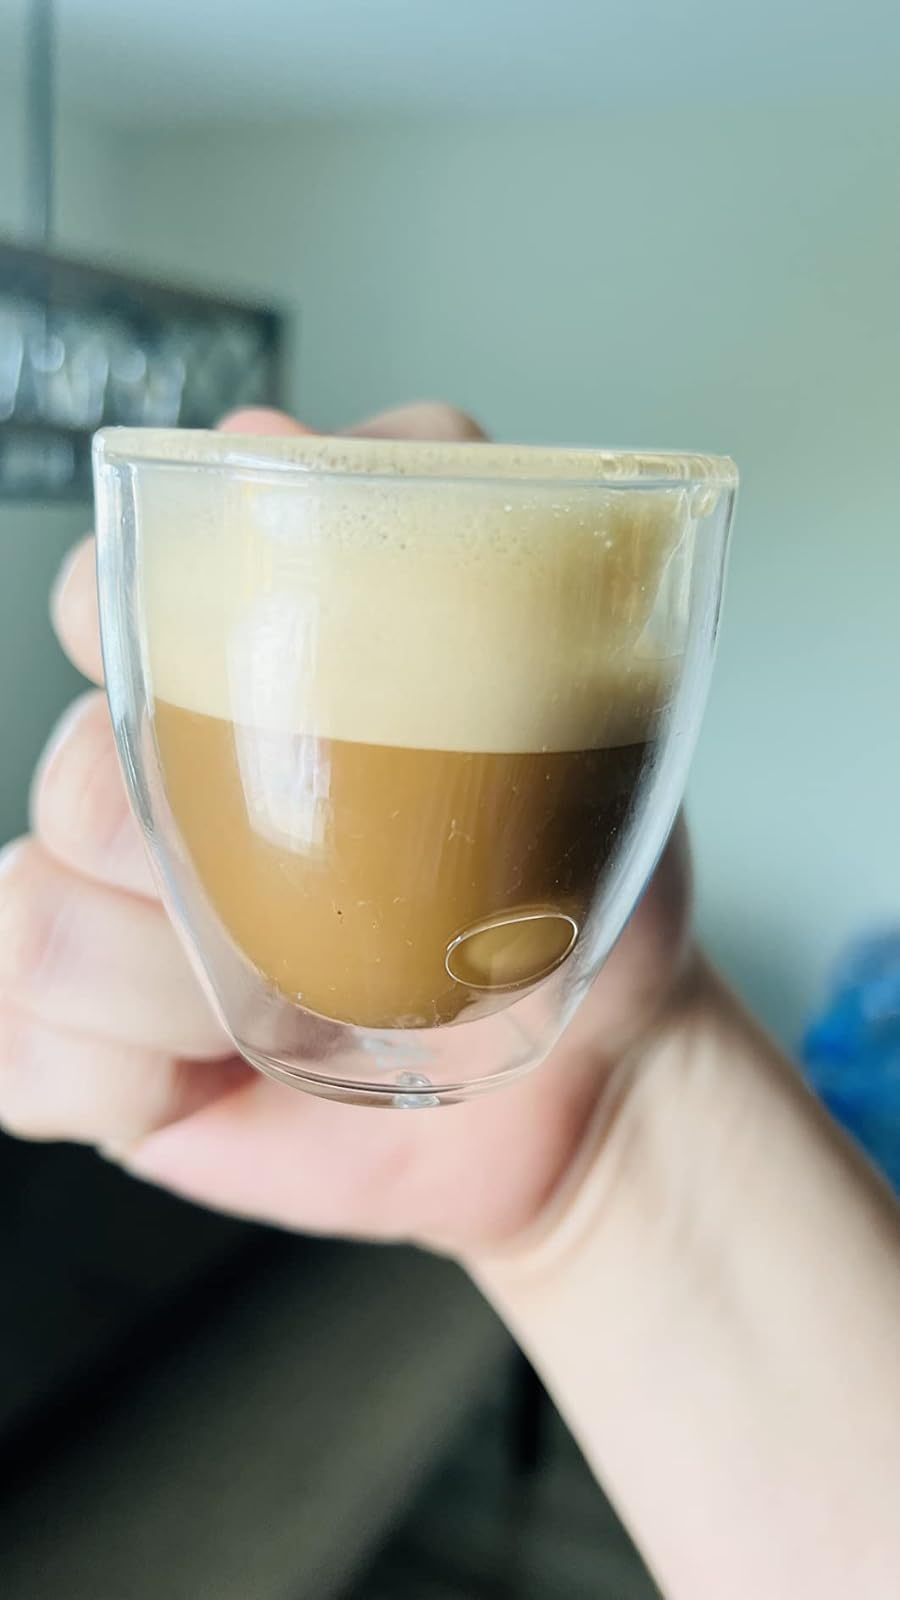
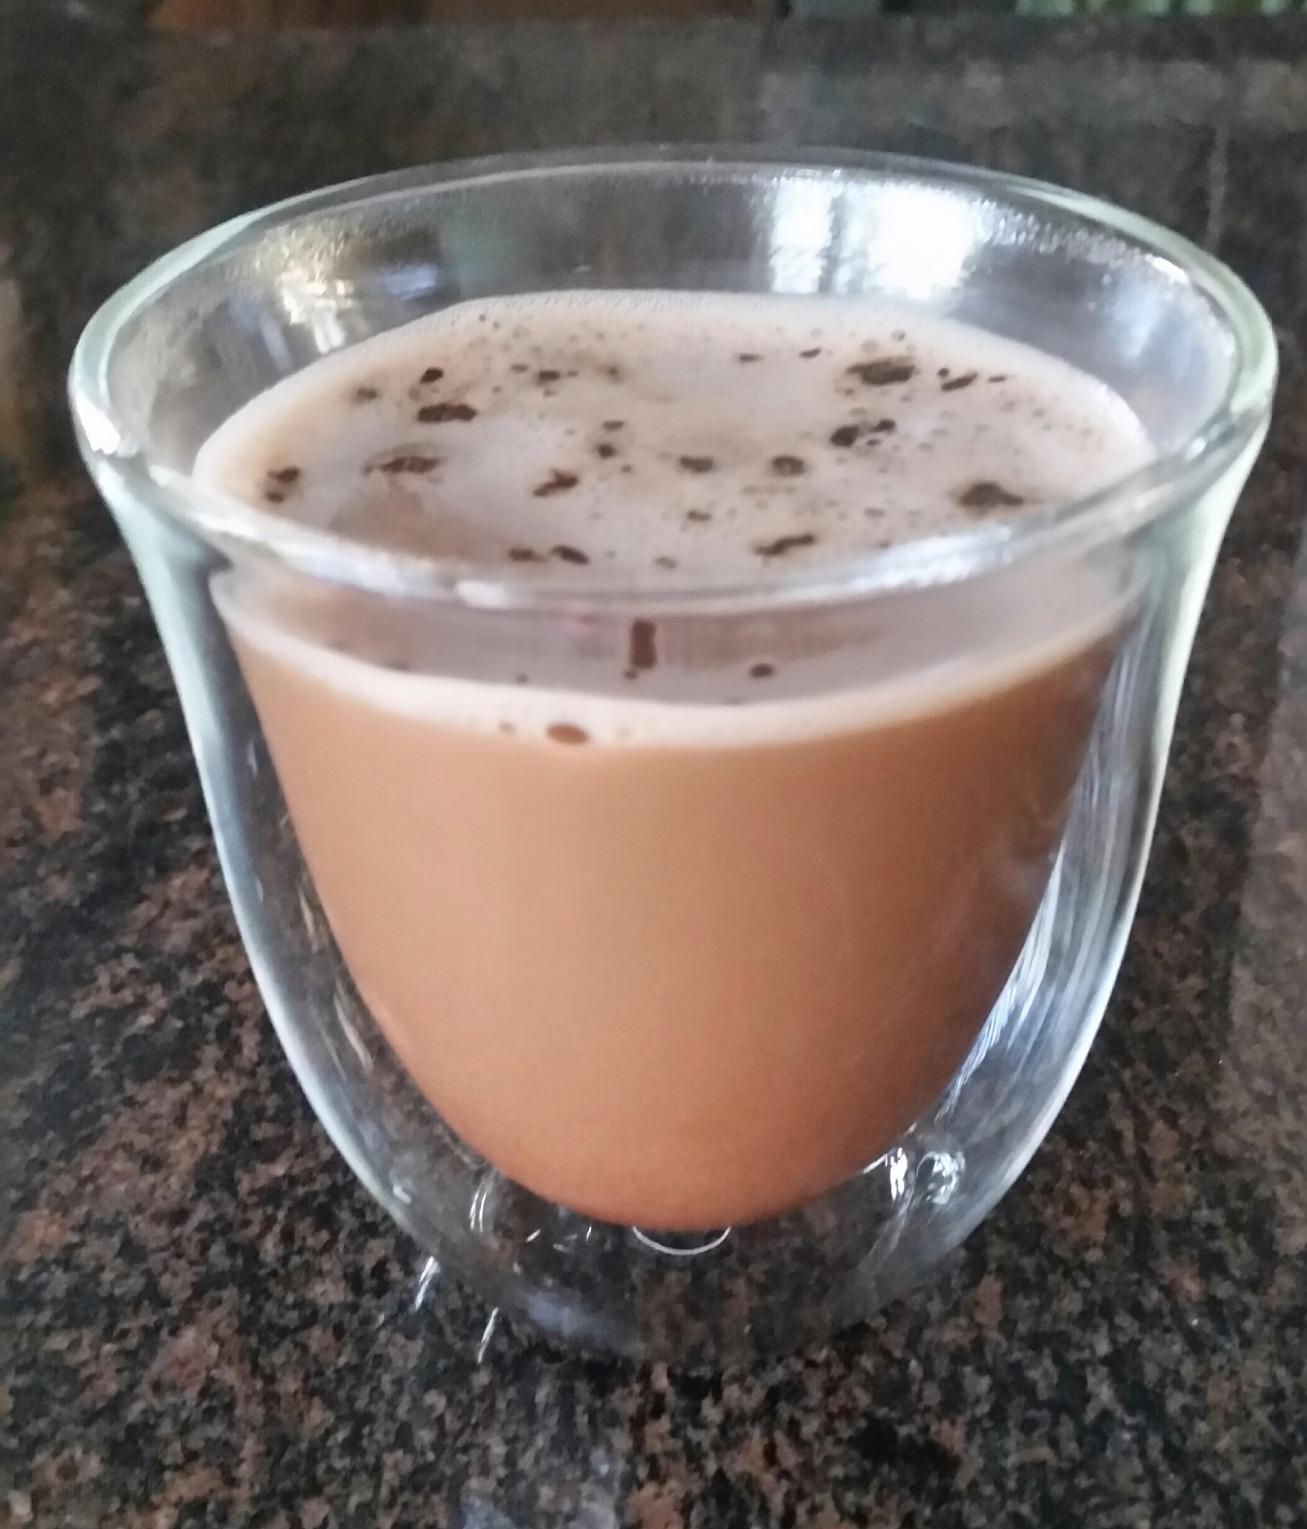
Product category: items_mug
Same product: no